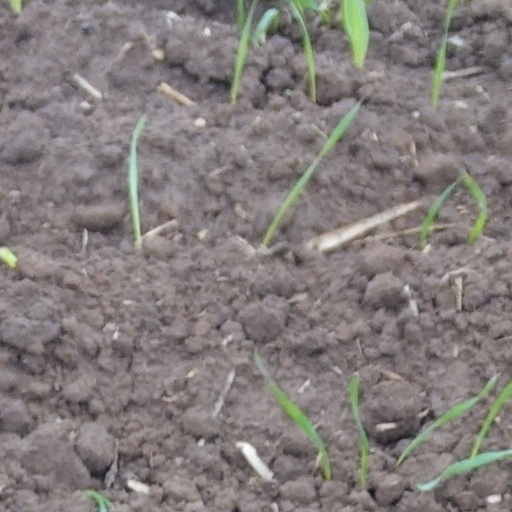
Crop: wheat